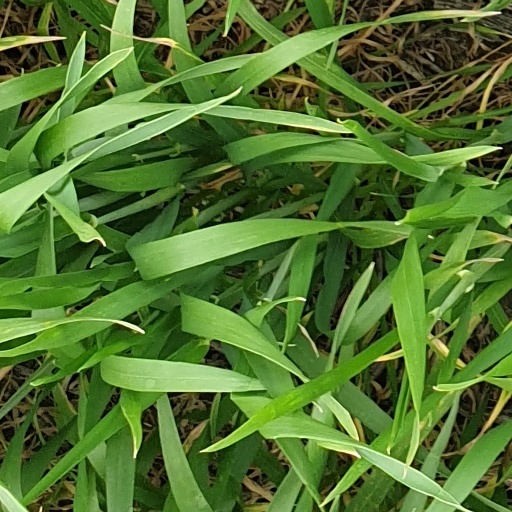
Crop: wheat